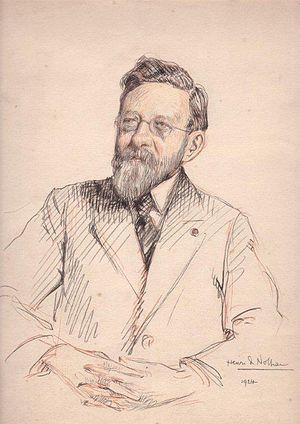
Portrait de famille
Pierre Girauld de Nolhac, né à Ambert, le 15 décembre 1859 et mort à Paris le 31 janvier 1936, est un historien et poète parnassien français. Il fut le conservateur du musée du château de Versailles de 1892 à 1919.